The Best FIFA Football Awards 2020

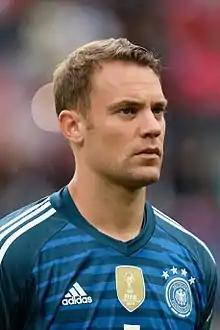
Manuel Neuer

Five coaches were initially shortlisted on 25 November 2020. The three finalists were revealed on 11 December 2020.